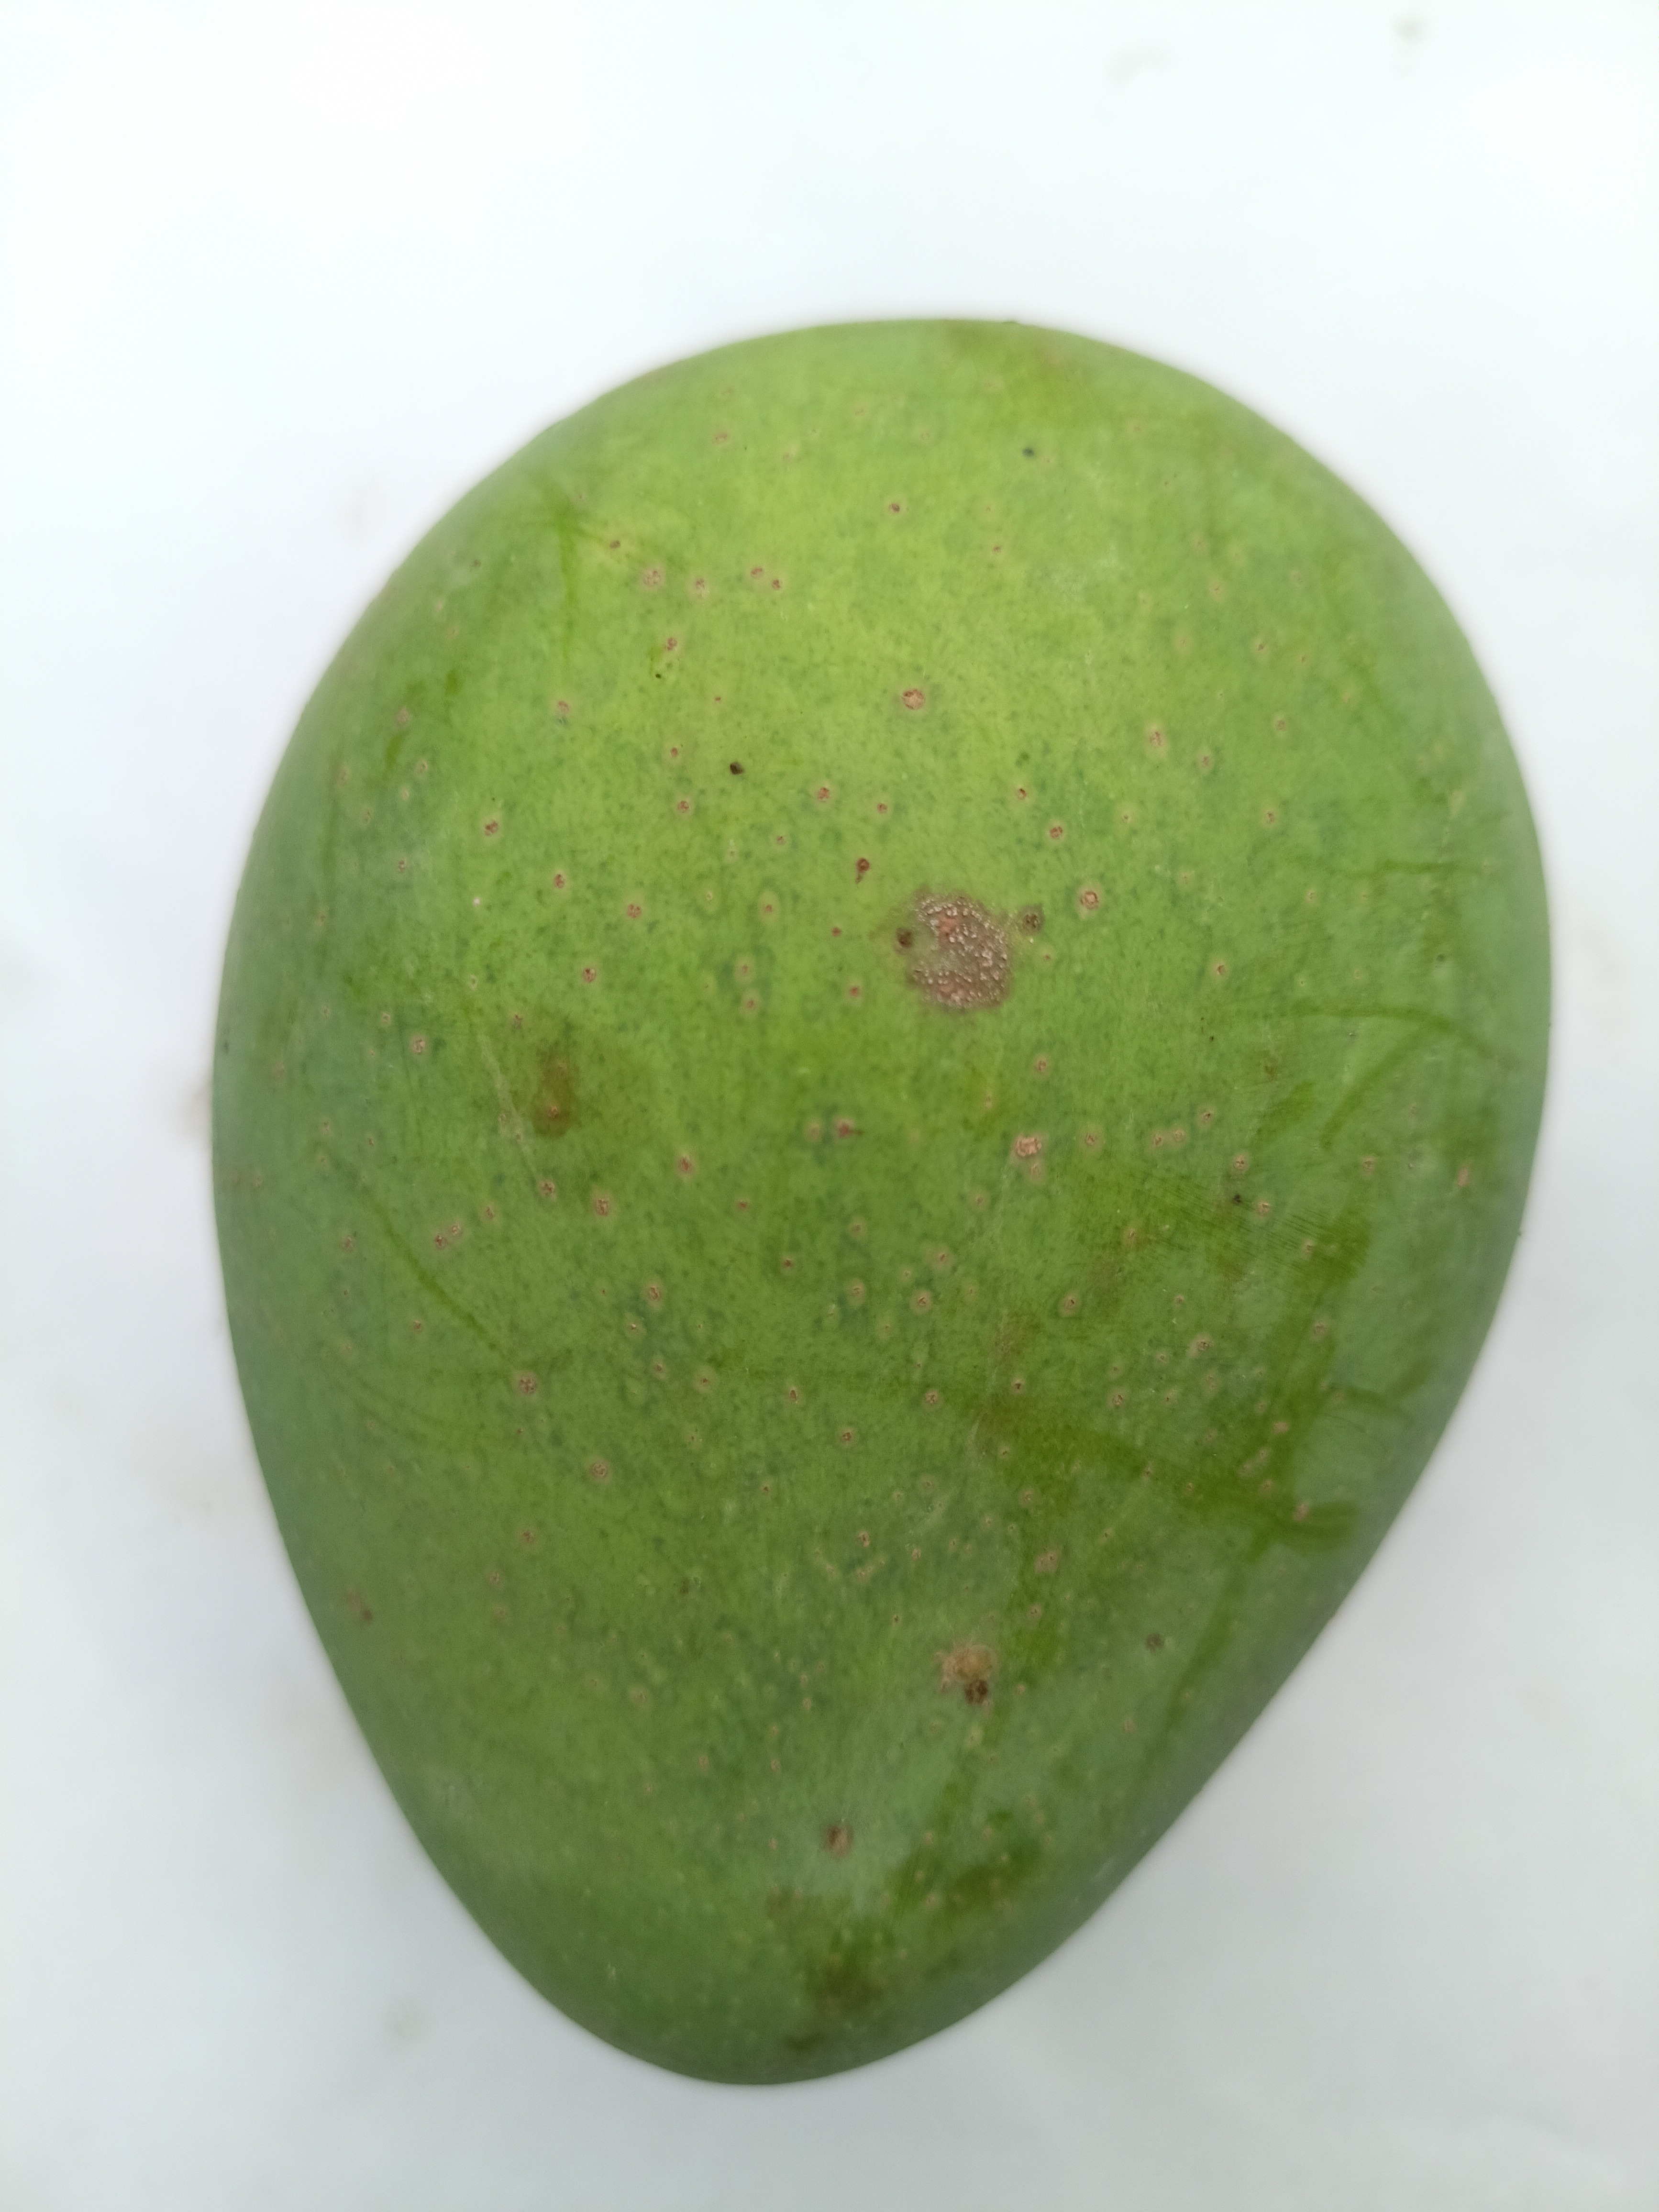
Mango variety: Khrishapat